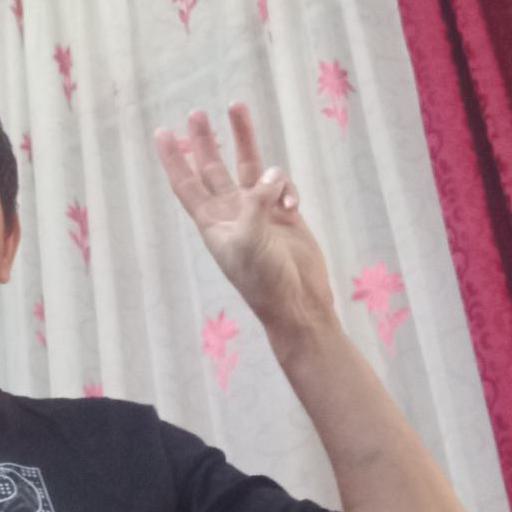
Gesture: three